Nonlinear resonance

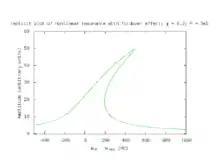
Foldover effect

Nonlinear effects may significantly modify the shape of the resonance curves of harmonic oscillators.